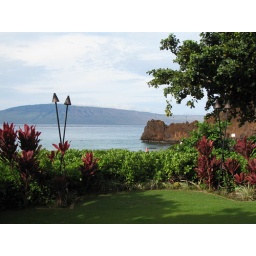
Ka'anapali Beach, West Maui. This large, black lava rock divides Ka'anapali Beach in half